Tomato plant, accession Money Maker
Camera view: horizontal (90 deg, fisheye); turntable rotation: 90 degrees
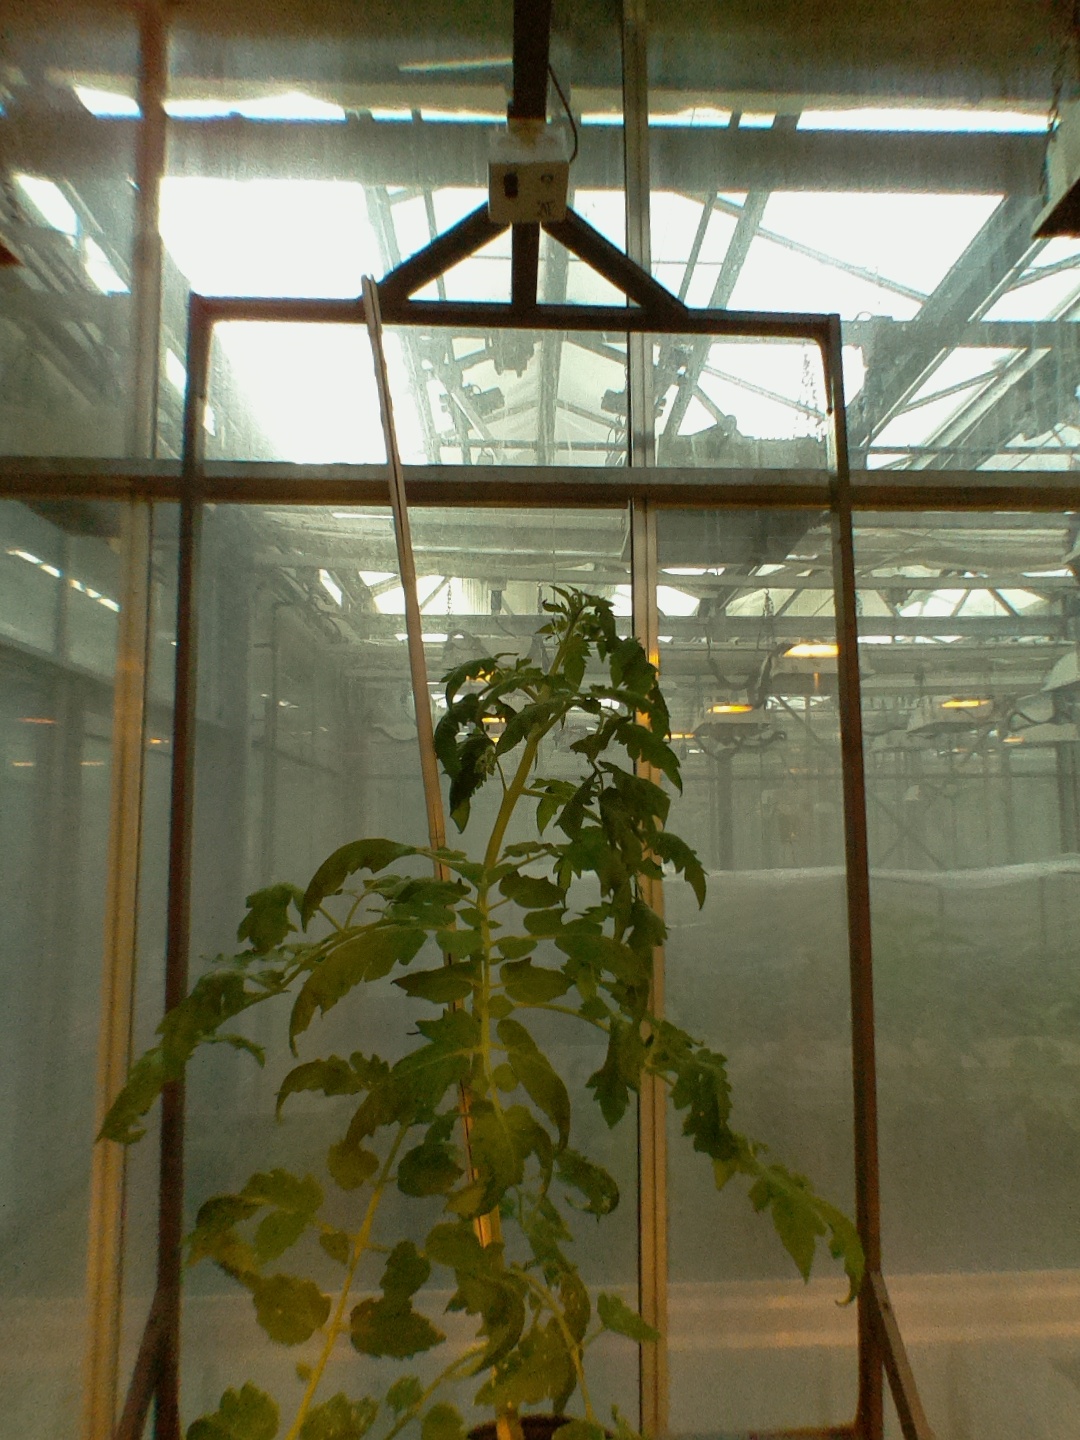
BBCH growth stage 64: 40%-50% of flowers open